Chaldean Catholic Eparchy of Saint Thomas the Apostle of Detroit

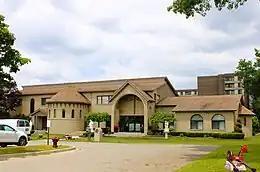
The diocesan pastoral center

The Chaldean Eparchy of Saint Thomas the Apostle in Detroit is a Chaldean Catholic Church eparchy of the Catholic Church in the Eastern United States. It practices the Syro-Oriental Rite in Classical Syriac. It is exempt, i.e. immediately subject to the Holy See, not part of any ecclesiastical province. Its cathedral episcopal see is Our Lady of Chaldeans Cathedral, located in Southfield, Michigan, United States.